Fork-tailed palm swift

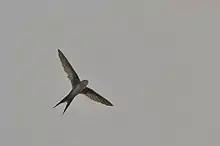
Fork-tailed palm-swift

The fork-tailed palm swift is about long and weighs . It has long narrow wings and a long deeply forked tail. The sexes are alike. Adults of the nominate subspecies "T. s. squamata" have blackish brown upperparts with a slight greenish gloss and pale gray edges on the feathers; the rump is slightly paler. Their cheeks are grayish brown and the throat very pale brownish white with dusky mottling. The rest of their underparts are pale with light brown mottling that is sparsest in the center of the belly. Their undertail coverts are blackish brown with pale edges. Juveniles are similar to adults but have a buff tinge to the head and buffy edges to their upperparts' feathers.